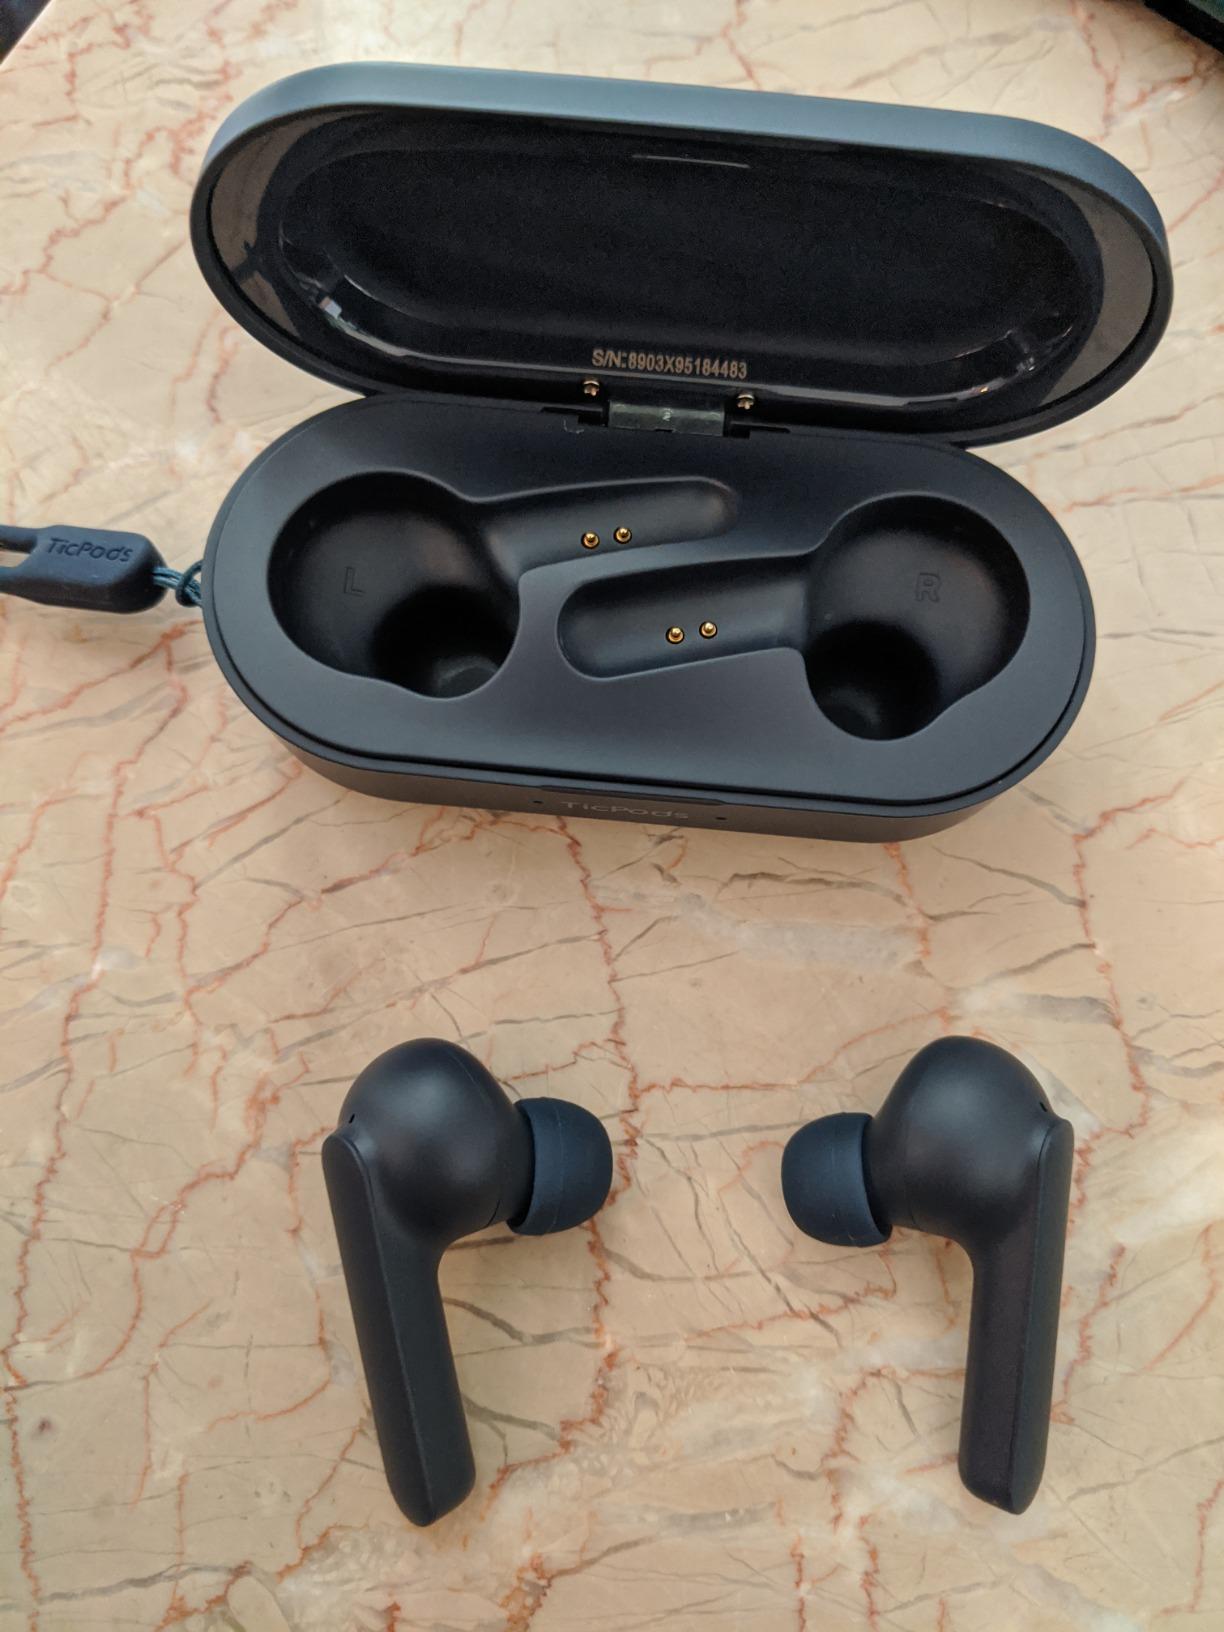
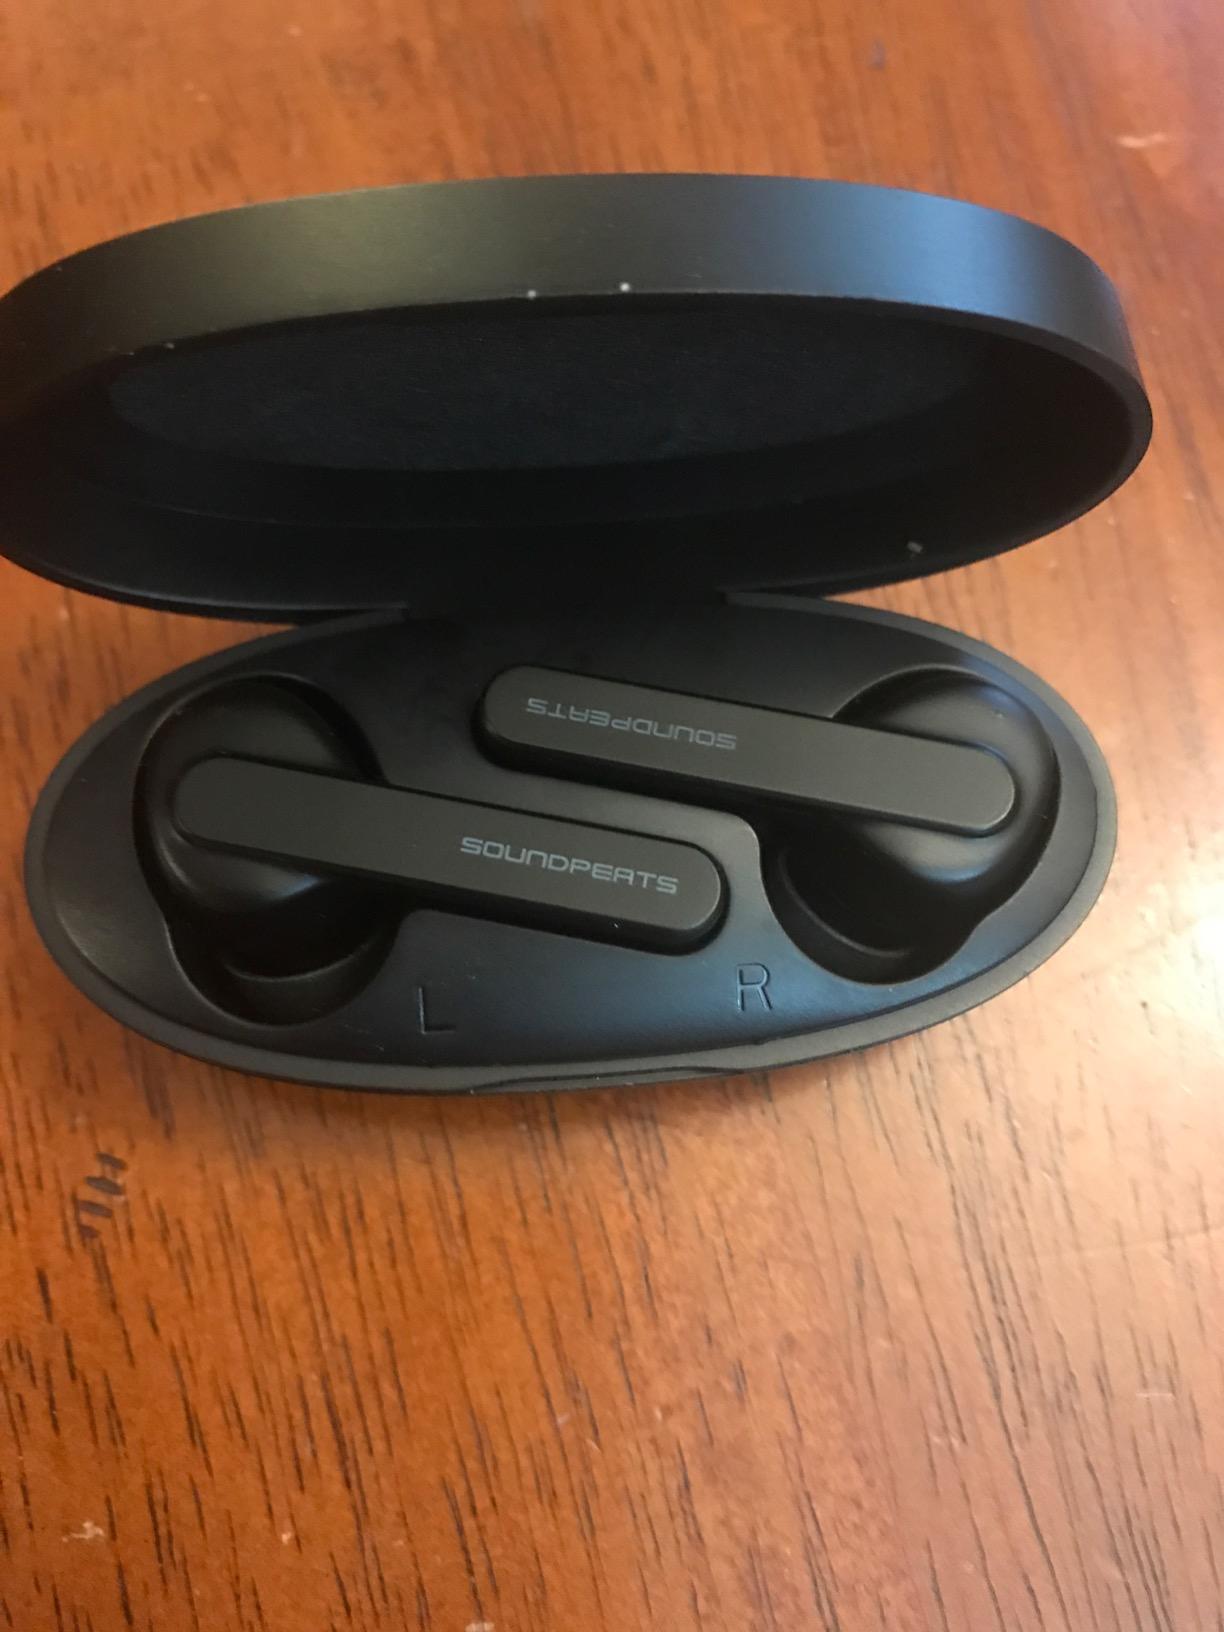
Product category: earbuds
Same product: no